Martín de Mujica y Buitrón

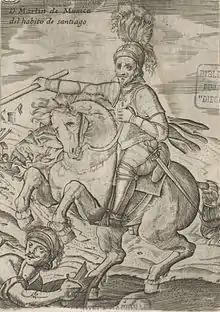

Martin de Mujica y Buitrón, (also known as Martin de Mogica or Muxica) was a Spanish Basque military man who was named by king Philip IV of Spain, to be Captain General and Royal Governor of Chile, besides president of its Real Audiencia. His government was from May 1646 and April 1649, when he died, apparently poisoned. Frequently described as an honest administrator. He looked for peace with the mapuches, celebrating the Parliament of Quilín (1647).